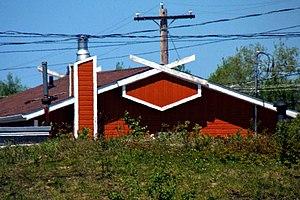
Éléments architectoniques sur une maison d'Obedjiwan
Obedjiwan 28 est une réserve autochtone enclavée dans l'agglomération de La Tuque au Québec. Elle est habitée par les Atikamekw d'Opitciwan.